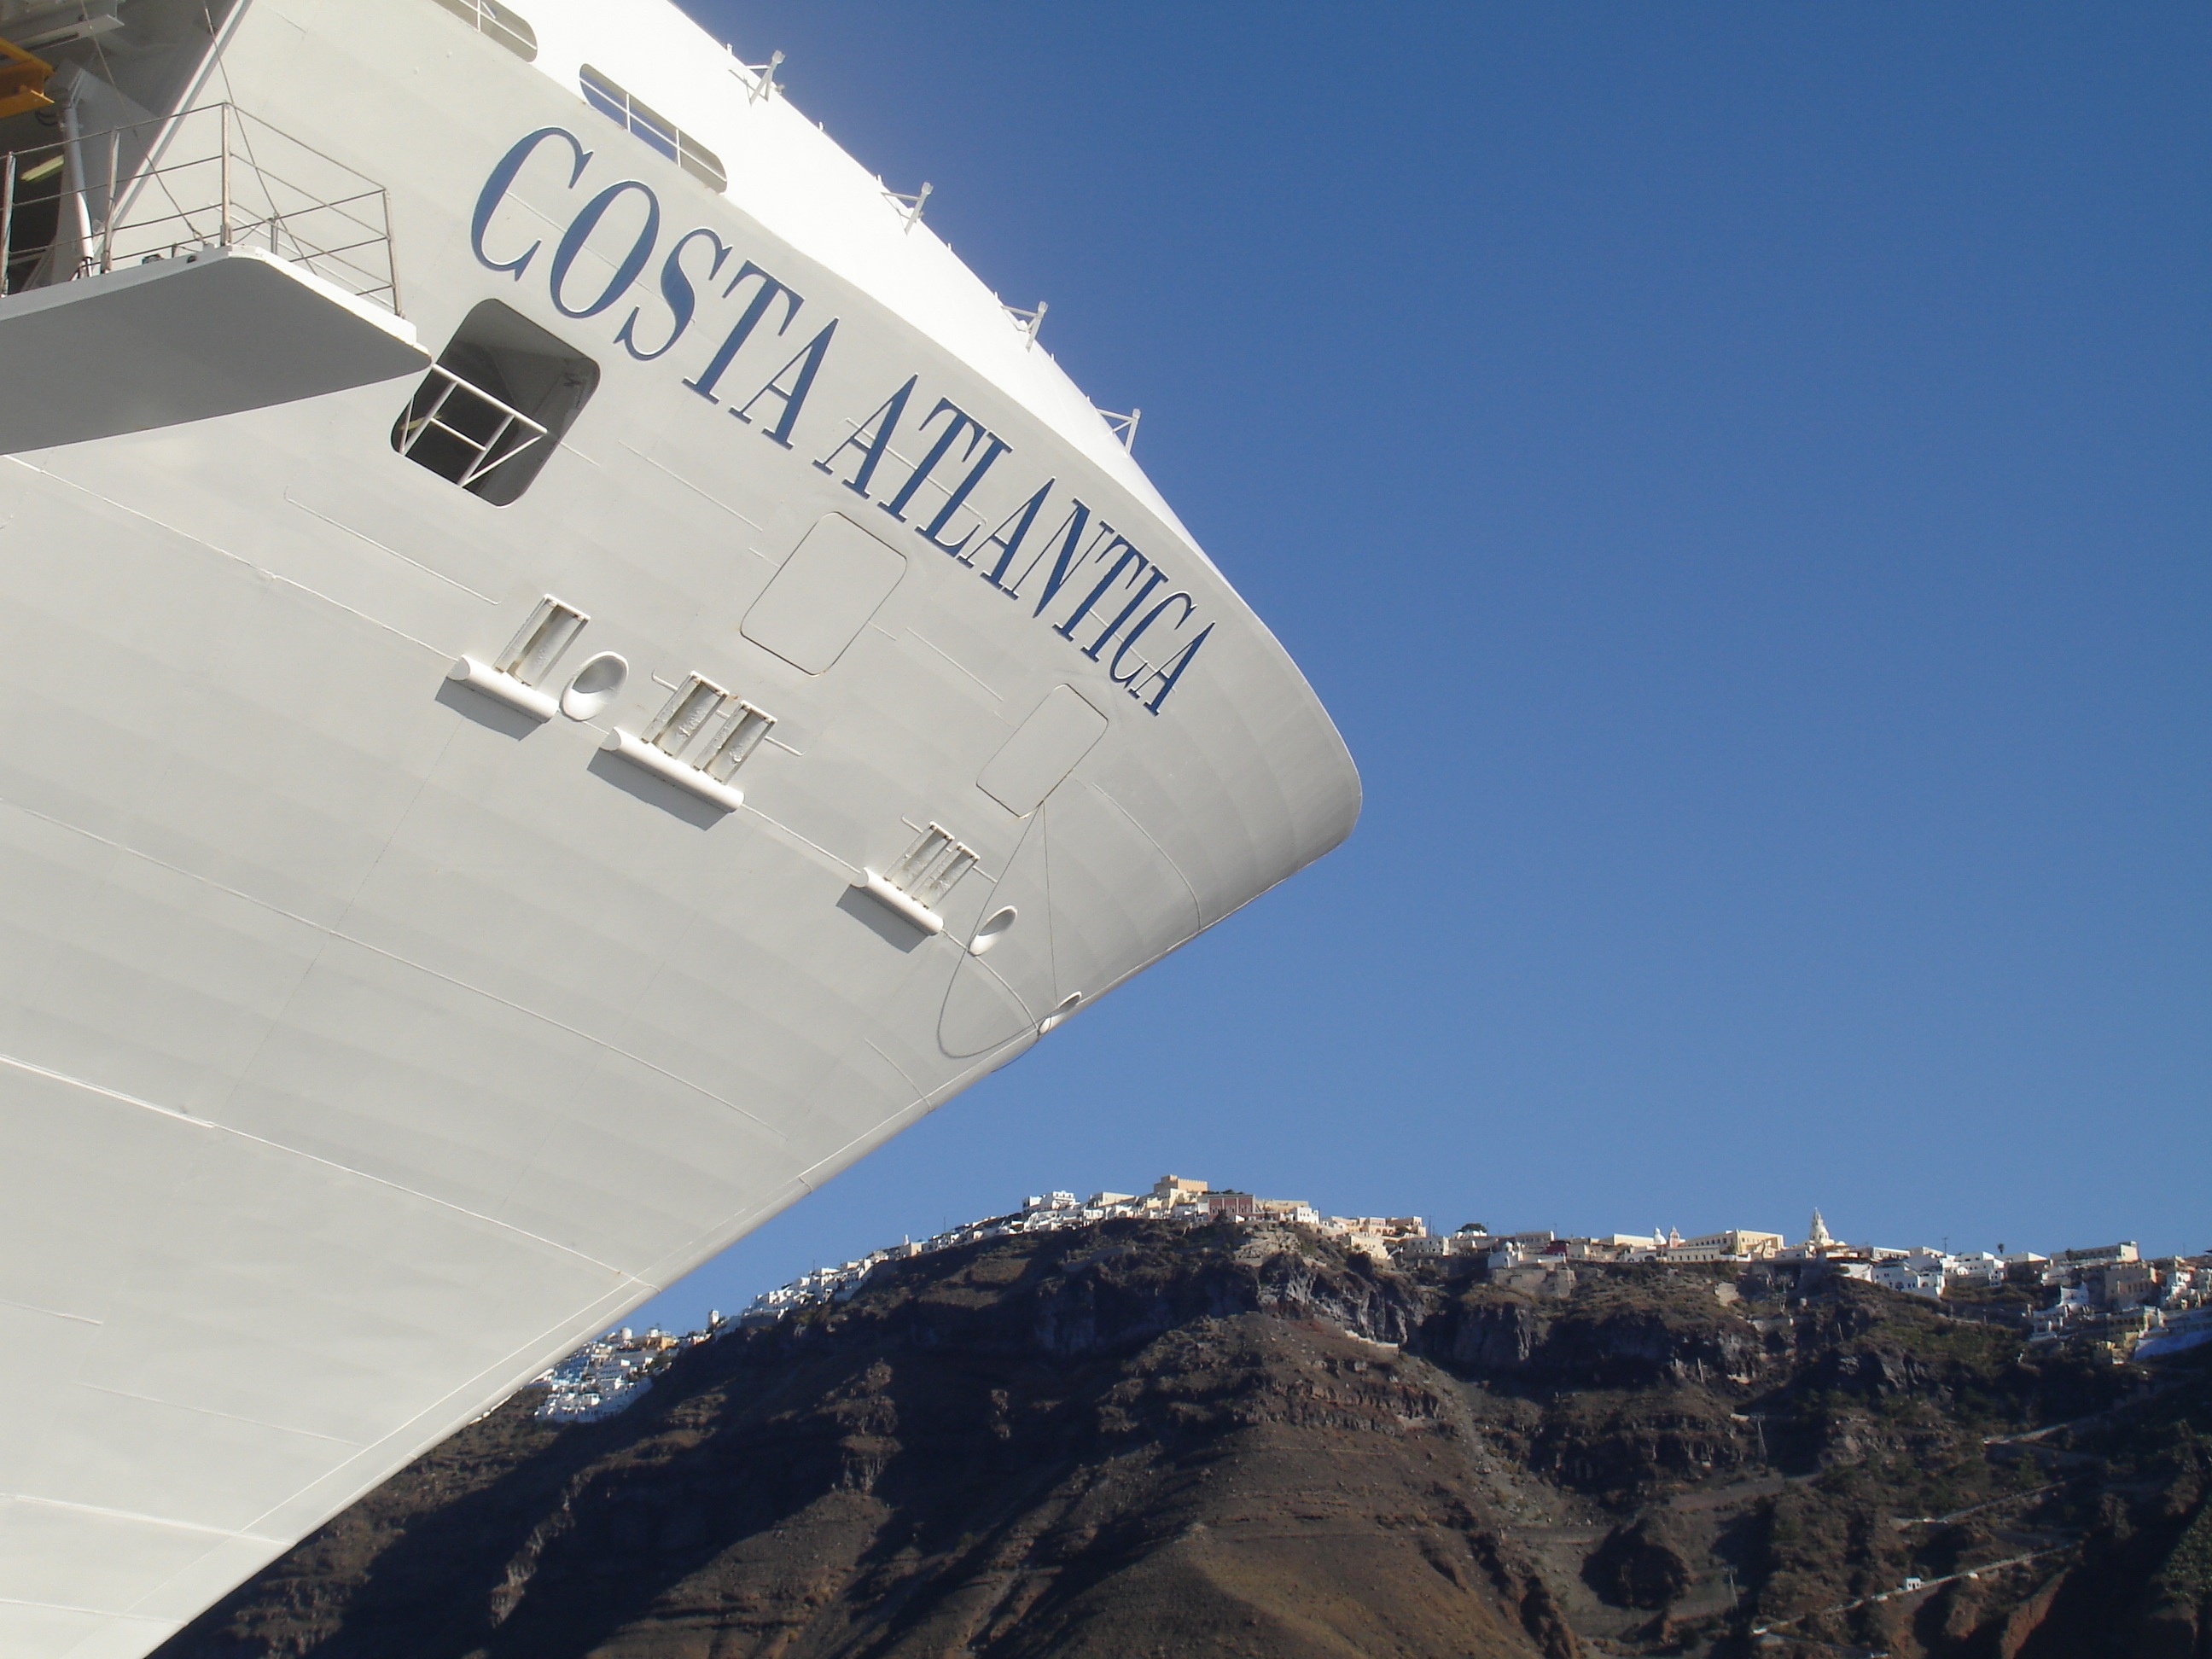
sea, water, wing, white, ship, vacation, travel, airplane, aircraft, europe, mediterranean, vehicle, airline, aviation, flight, holiday, island, blue, tourism, airliner, greece, caldera, liner, cruise vacation, voyage, oia, atmosphere of earth, wide body aircraft